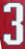
Number: 3